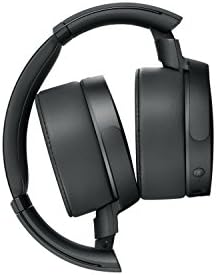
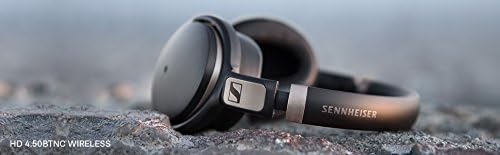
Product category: headphones
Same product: no